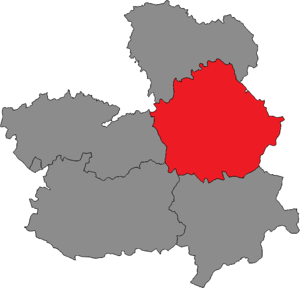
La circonscription électorale de Cuenca est l'une des cinq circonscriptions électorales de Castille-La Manche pour les élections aux Cortes de Castille-La Manche.